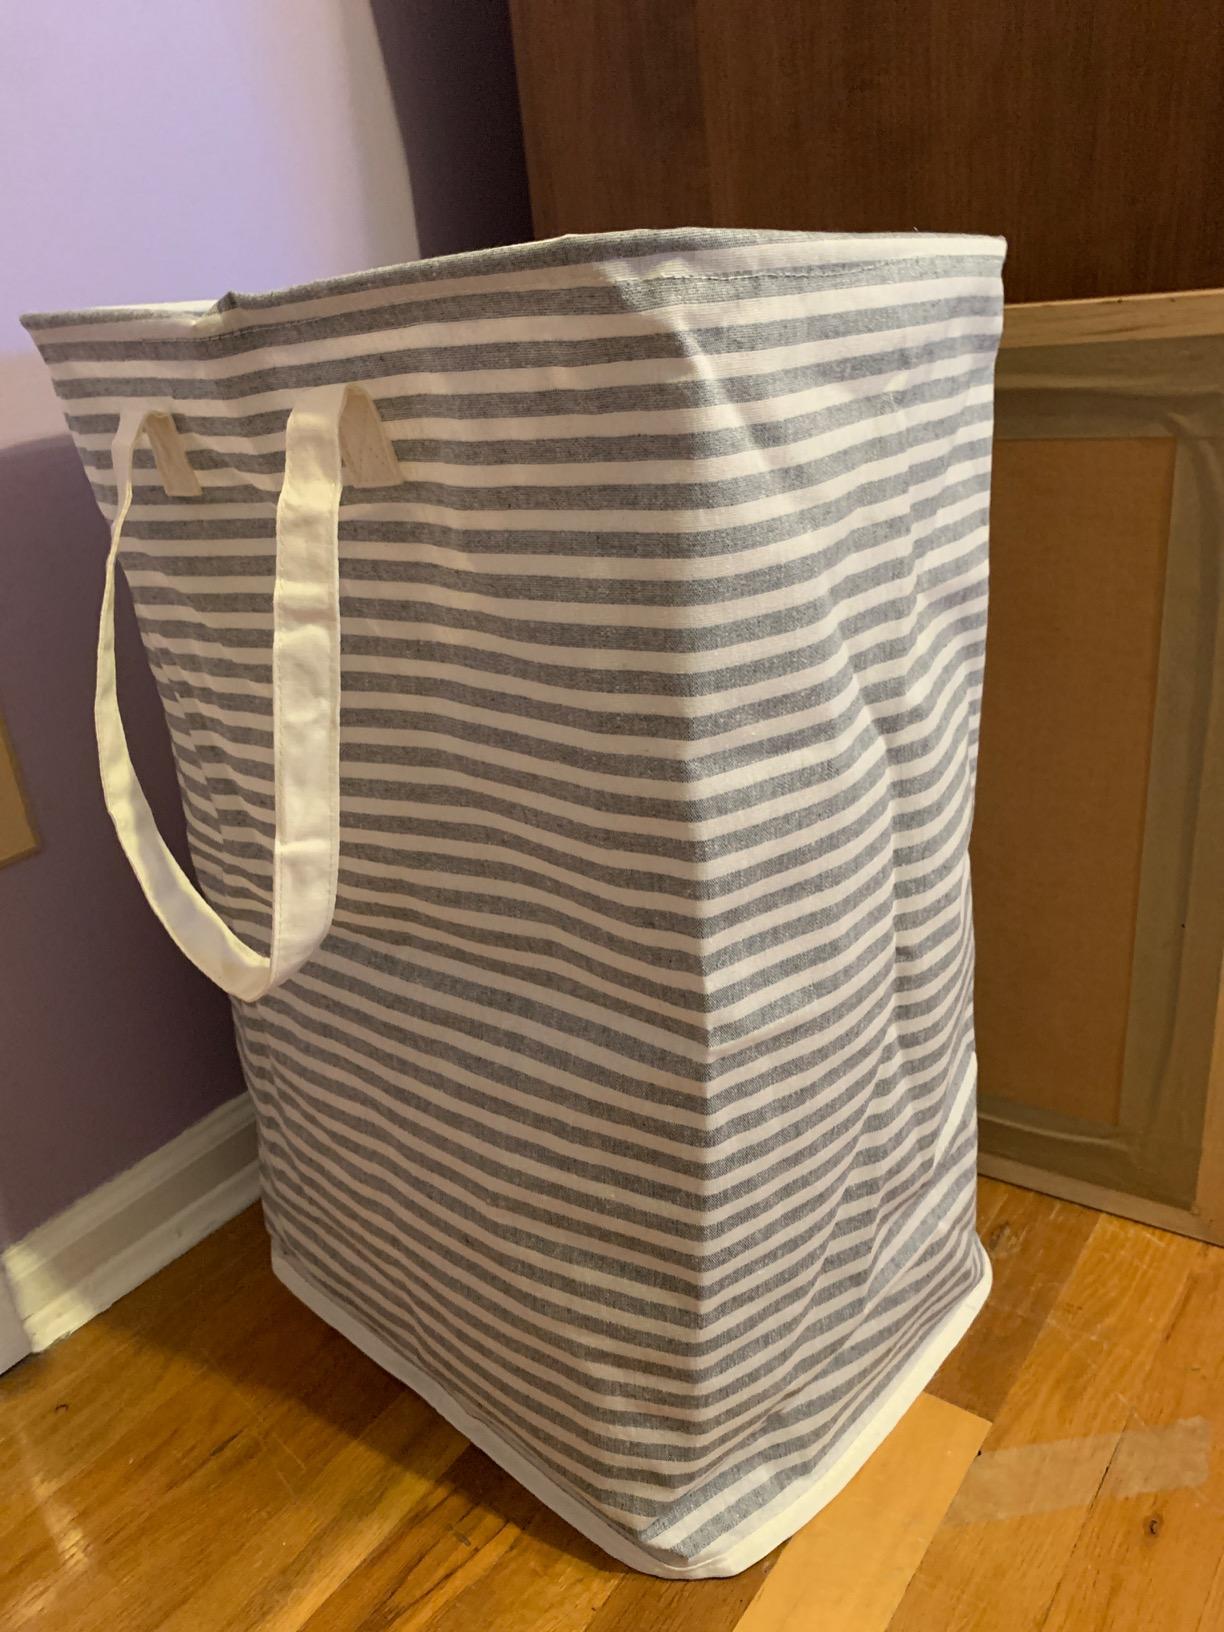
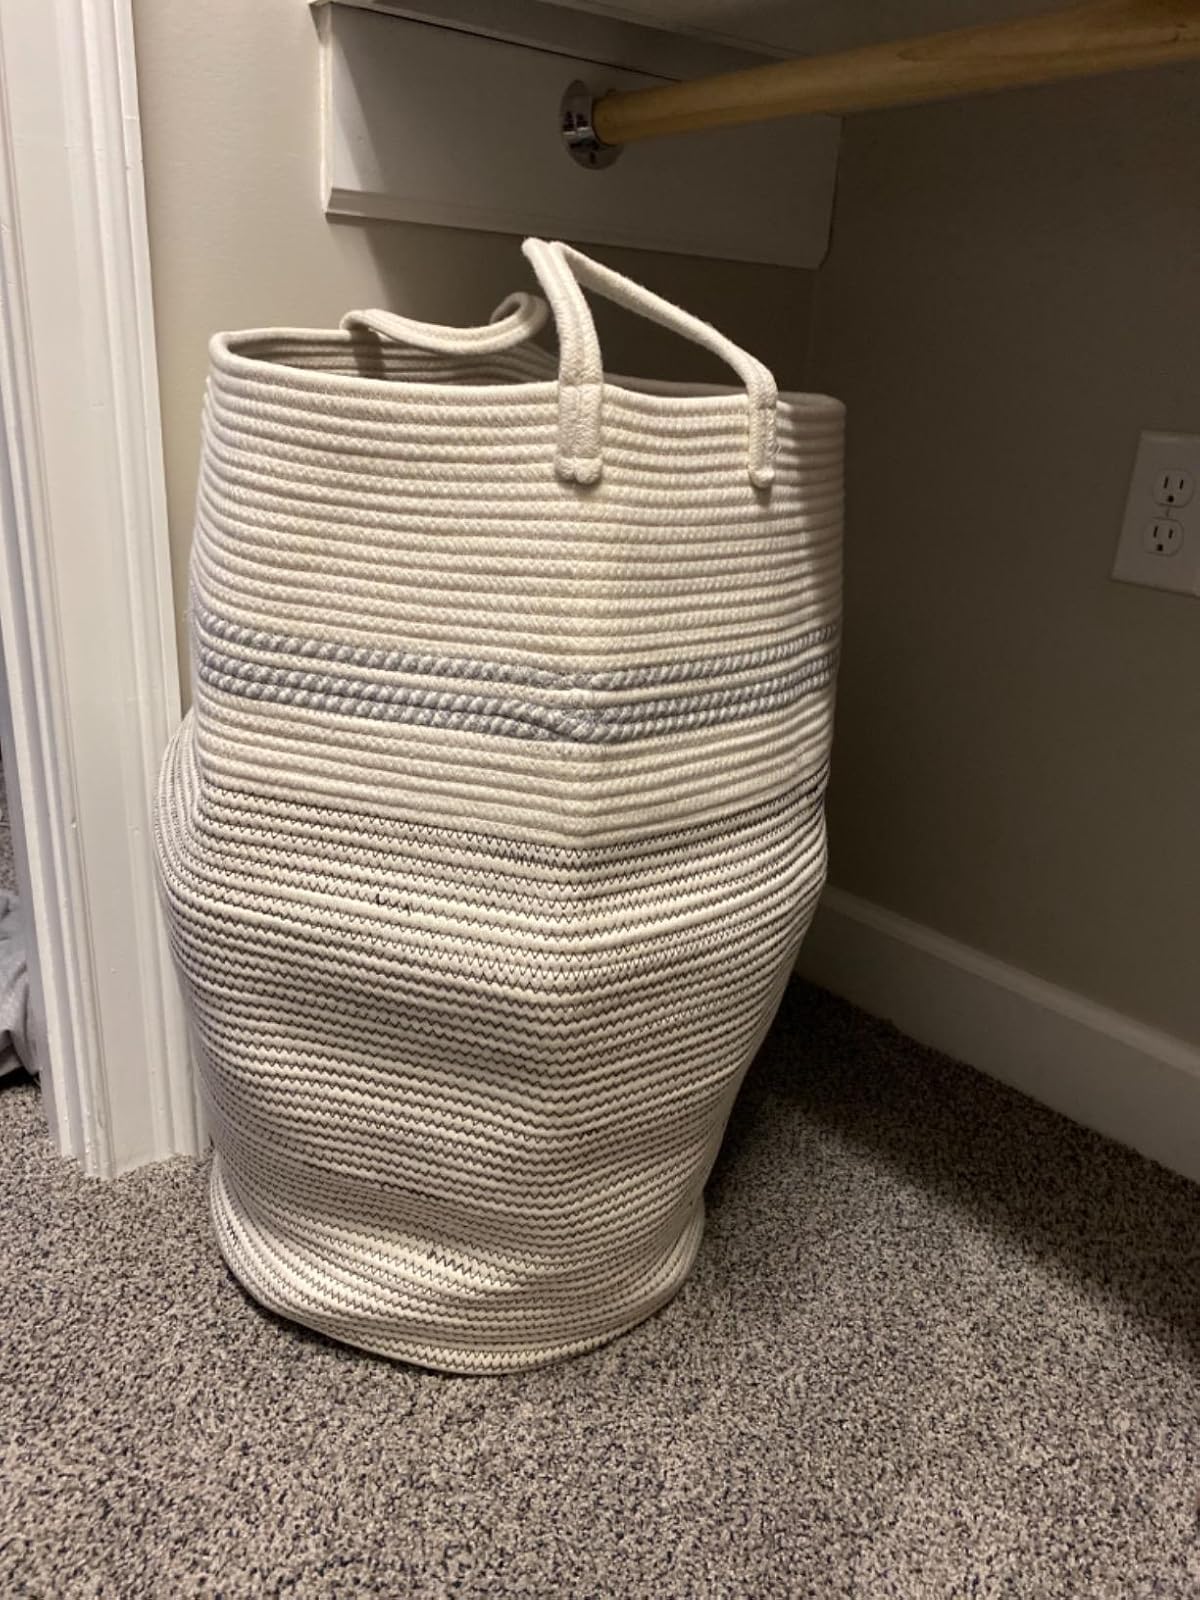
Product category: items_hamper
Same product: no